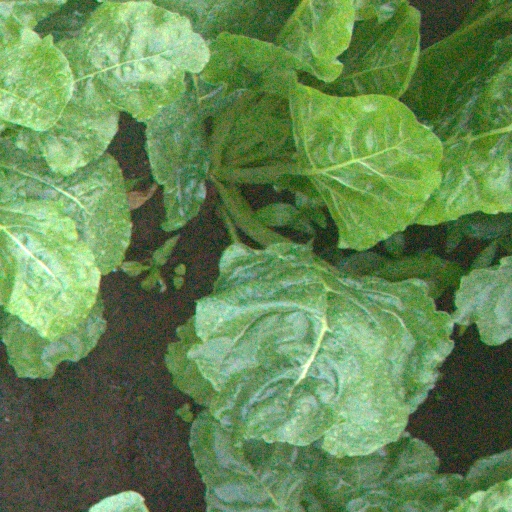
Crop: sugar beet